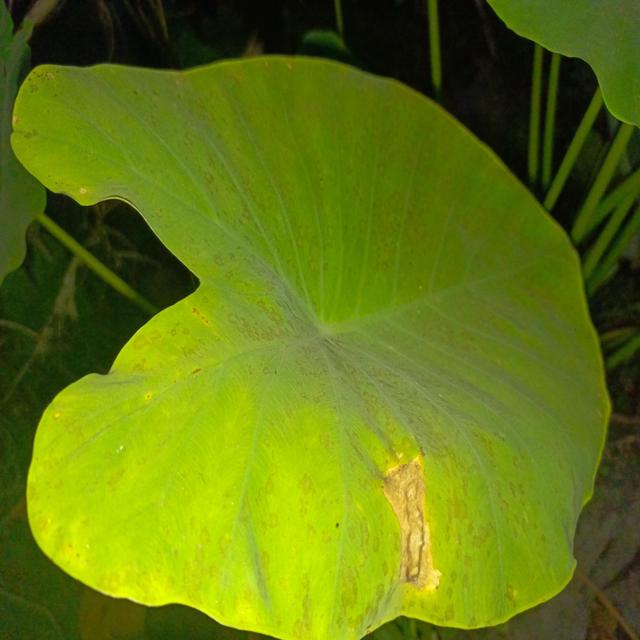
Label: Mid_Blight